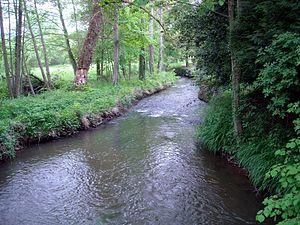
L'Aune à proximité du manoir des Venevelles
Luché-Pringé est une commune française, située dans le département de la Sarthe en région Pays de la Loire, peuplée de 1 562 habitants.
L'Aune est une rivière française qui coule dans le département de la Sarthe. C'est un affluent du Loir en rive droite, donc un sous-affluent de la Loire par le Loir et la Maine.
Le réseau hydrographique de la Sarthe est l'ensemble des éléments naturels ou artificiels, drainant le territoire du département de la Sarthe. Il regroupe ainsi des cours d'eau ou canaux situés entièrement ou partiellement en Sarthe.
Le département de la Sarthe est parcouru par de nombreux cours d'eau. Les deux rivières principales sont la Sarthe et le Loir.